History of Bolivia (1809–1920)

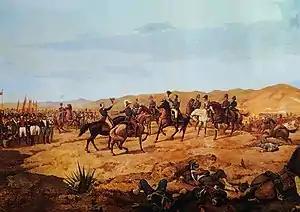
The Battle of Ayacucho was the final battle of the wars of independence in Latin America.

During the following seven years, Upper Peru became the battleground for forces of the independent United Provinces of the Río de la Plata and royalist troops from Viceroyalty of Peru. Although the royalists repulsed four Argentine invasions, guerrillas controlled most of the countryside, where they formed six significant "republiquetas", or zones of insurrection. In these zones, local patriotism would eventually develop into the fight for independence.